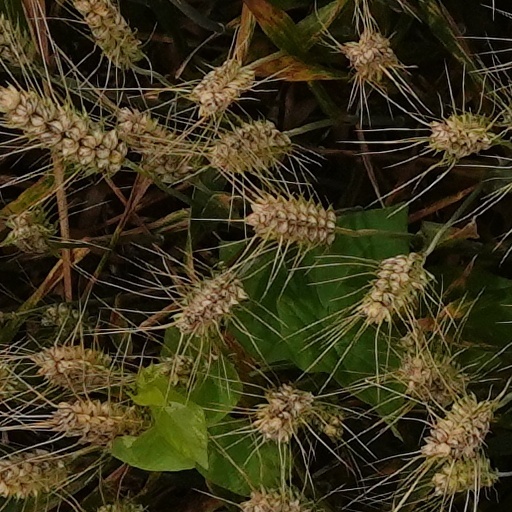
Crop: wheat